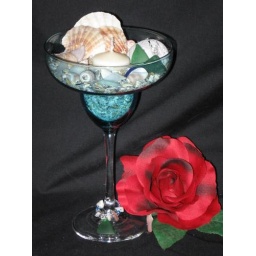
beach in a margarita glass t glass creations sea glass beach jewelry 1-1